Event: Nepal Earthquake
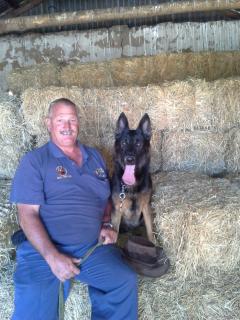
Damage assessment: damage